Richard Chamberlain (MP for Islington West)

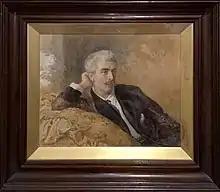

Richard Chamberlain (7 July 1840 – 2 April 1899) was a Liberal and later Liberal Unionist politician in the United Kingdom.